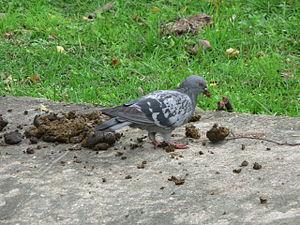
La coprophagie, consiste à consommer des matières fécales. Ce comportement est un mode d'alimentation normal, plus ou moins complémentaire, pour de nombreux animaux. Les insectes en particulier ont un rôle important à jouer dans le recyclage de cette matière organique fertilisante. Quand elle se manifeste chez des espèces pour lesquelles elle n'est pas naturelle, cette pratique révèle une carence alimentaire ou un désordre psychologique, notamment chez l'humain.